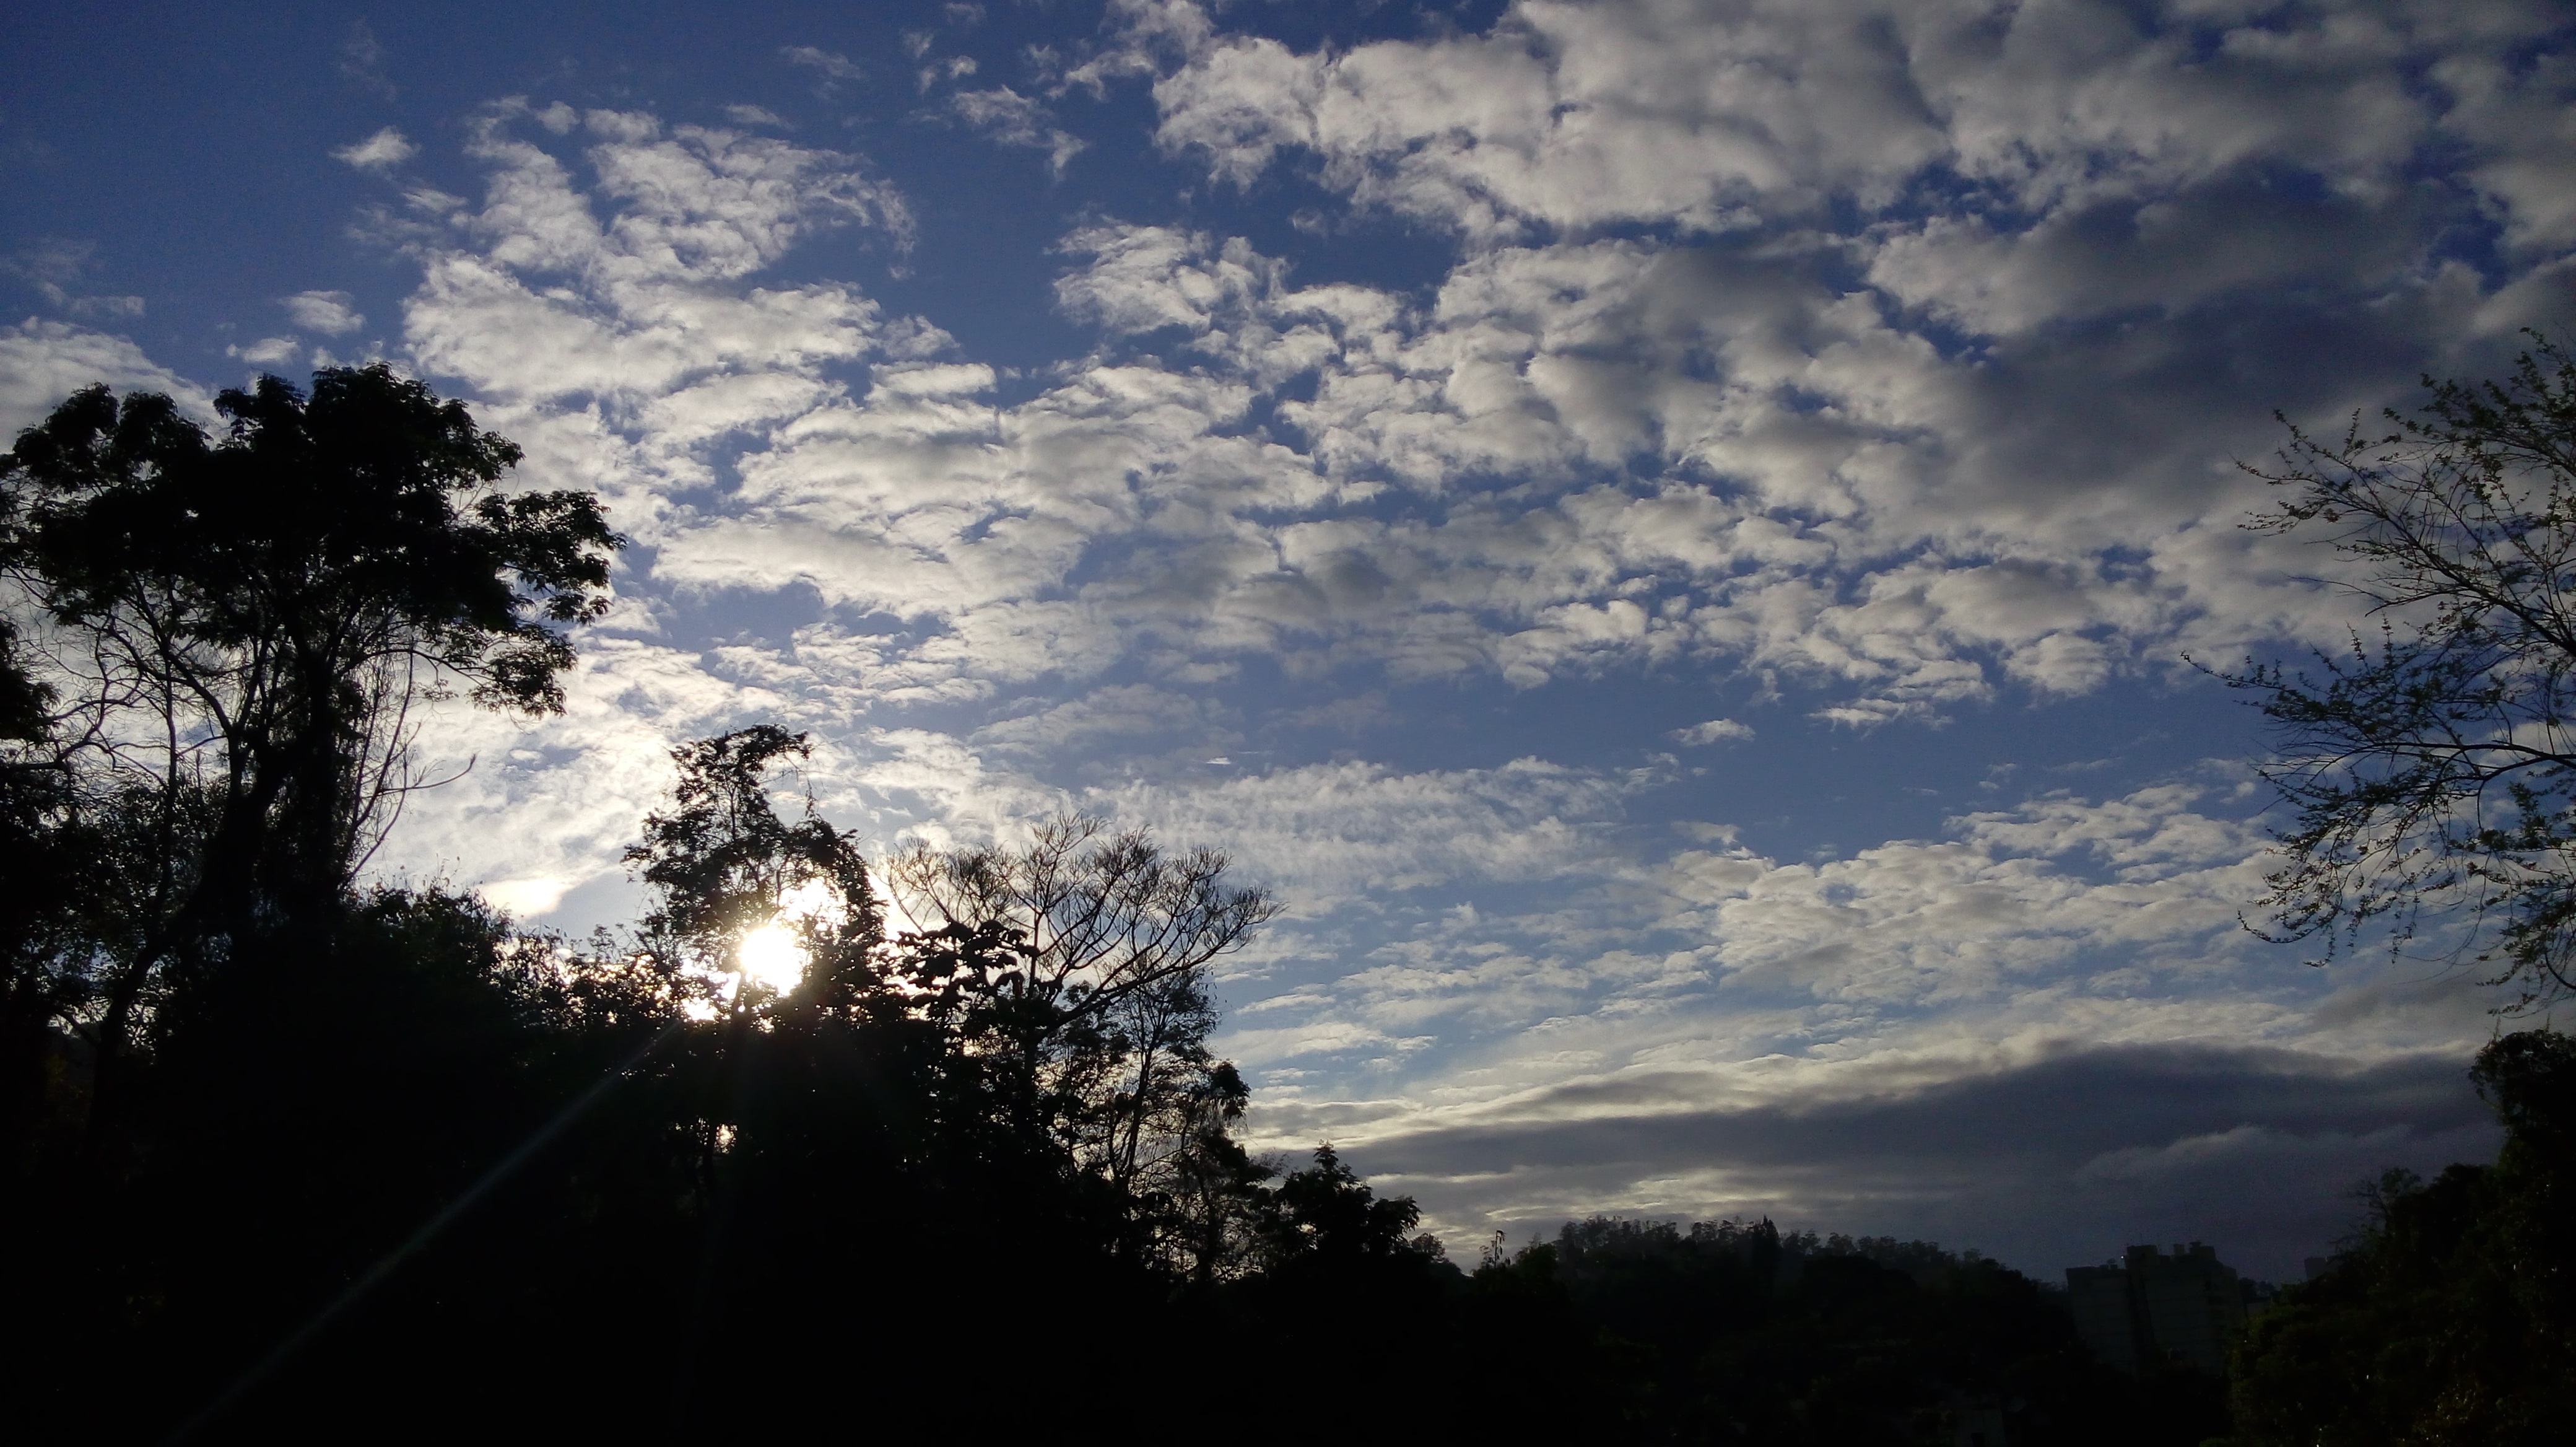
landscape, tree, nature, mountain, light, cloud, sky, sun, sunrise, sunset, sunlight, morning, hill, dawn, city, atmosphere, dusk, evening, darkness, blue, rio, day, brazil, blumenau, maurice, meteorological phenomenon, atmospheric phenomenon, woody plant, mountainous landforms